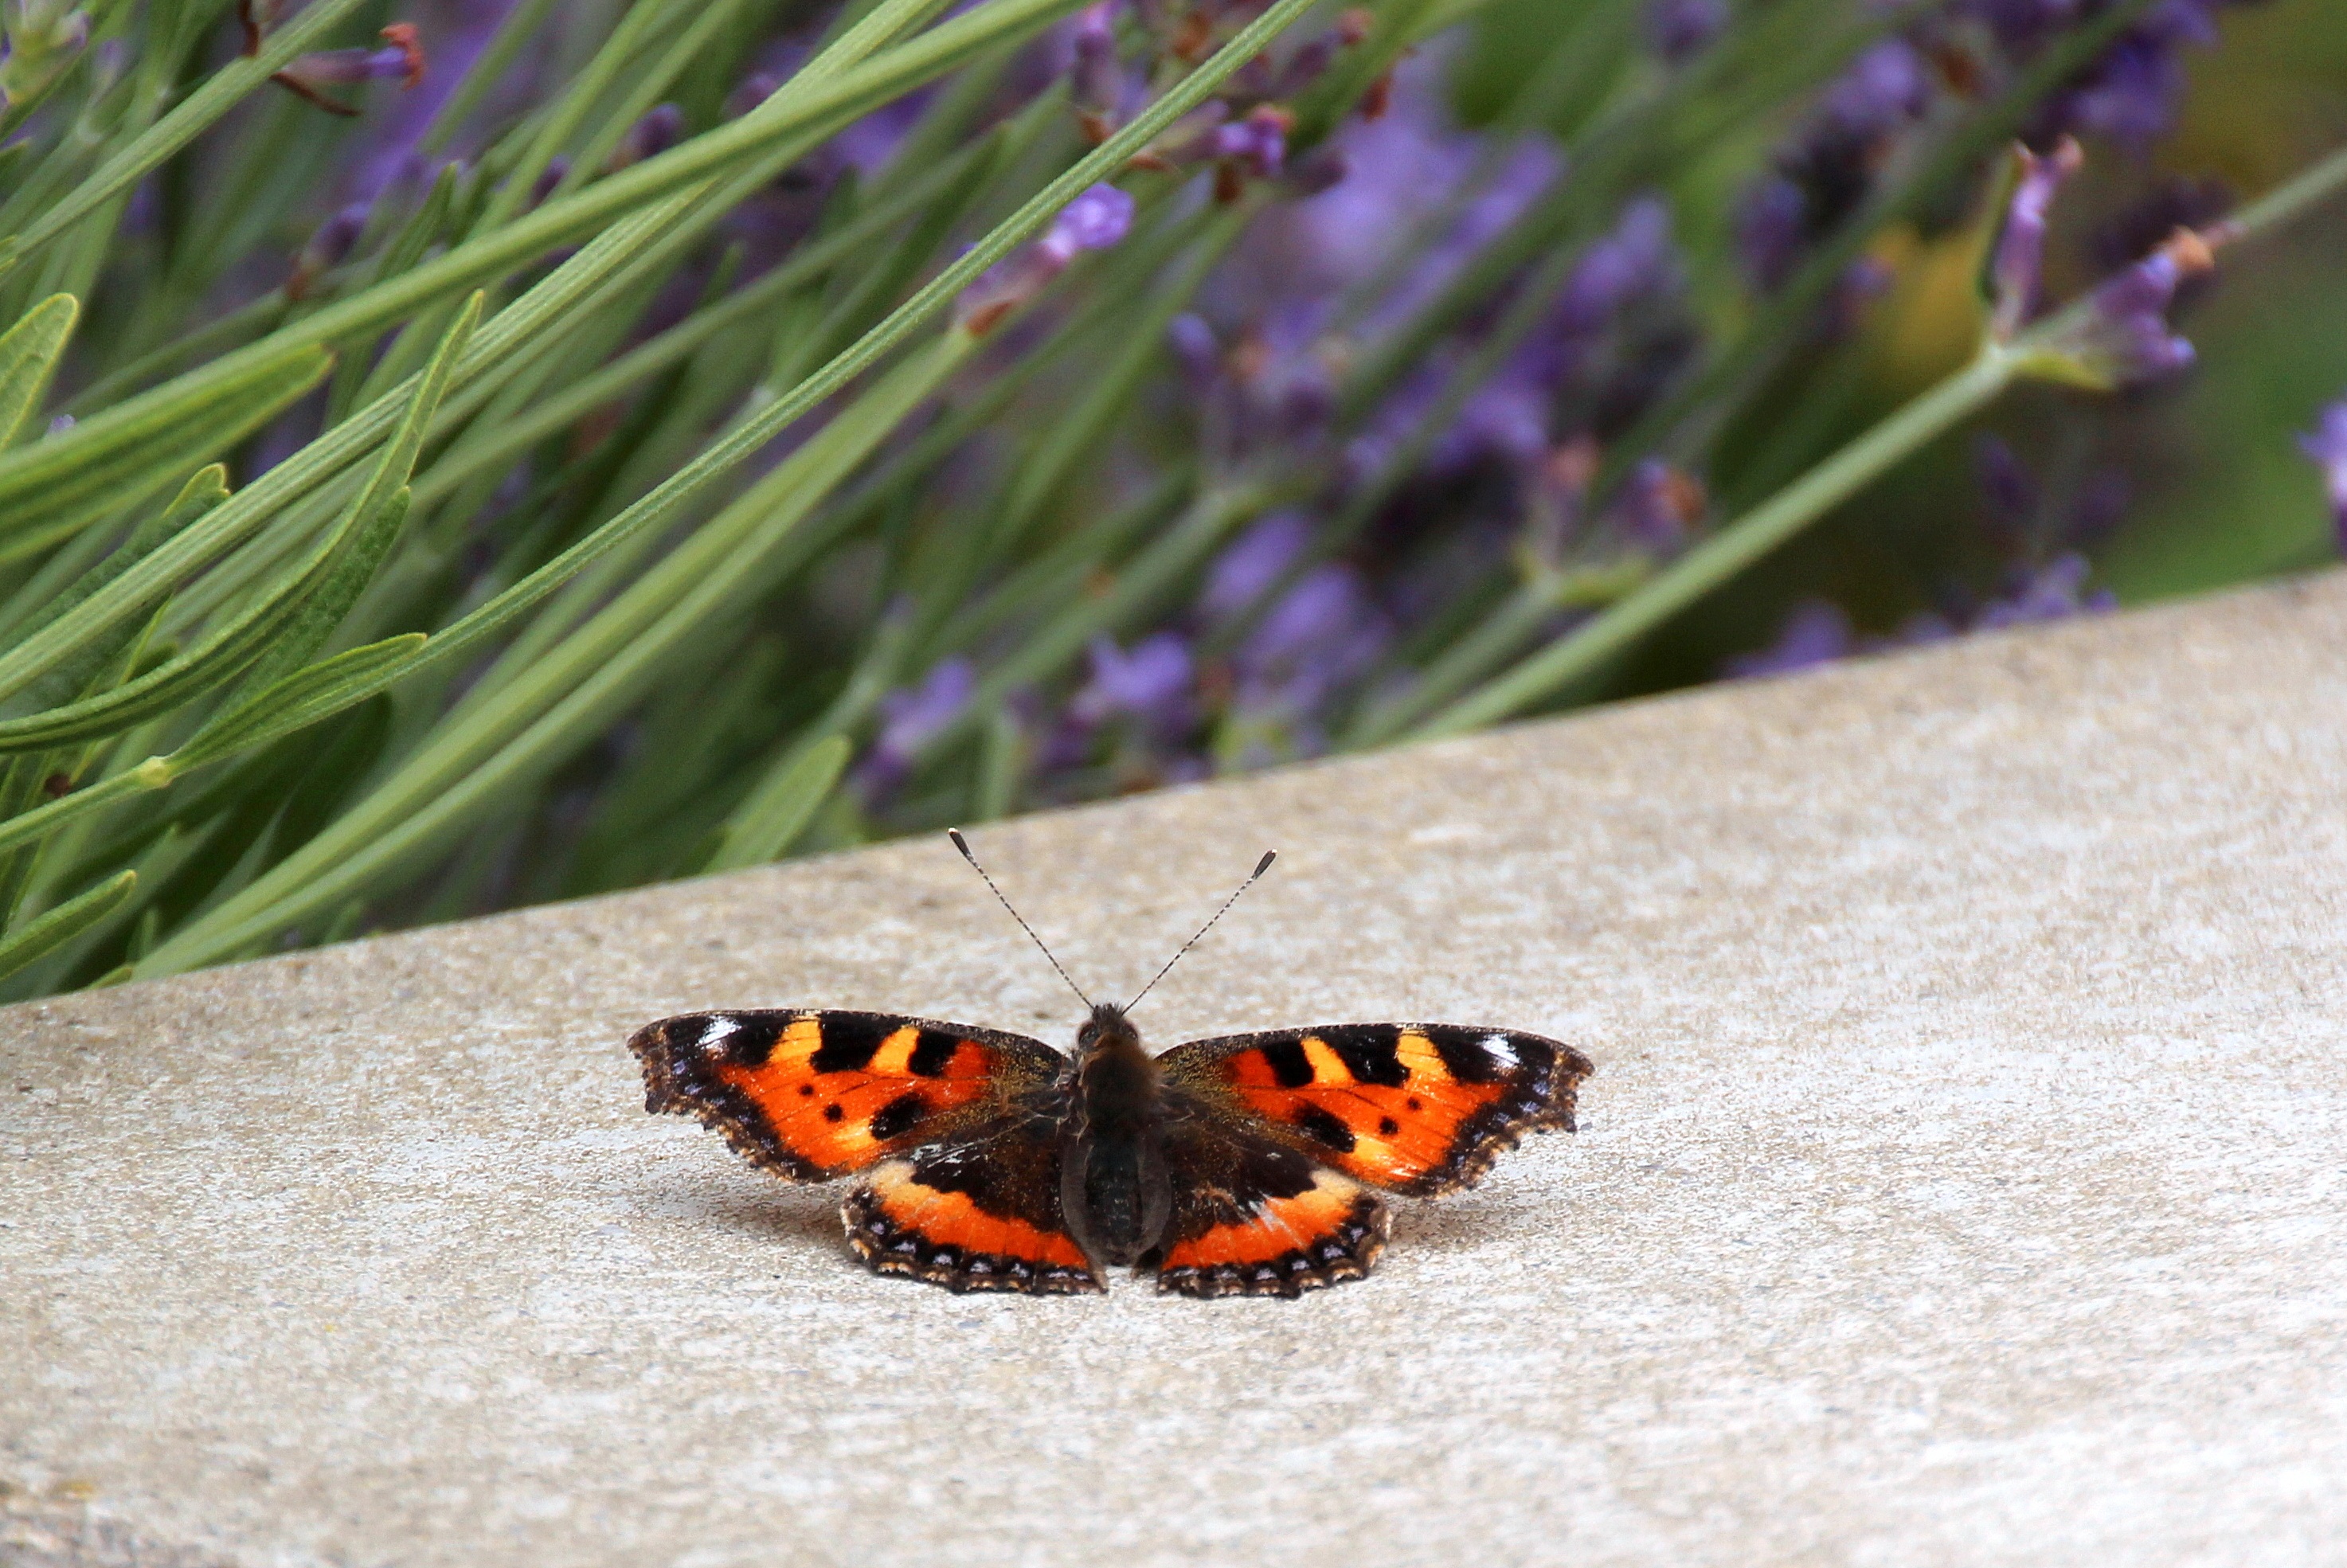
leaf, flower, petal, animal, summer, color, insect, butterfly, colorful, fauna, invertebrate, close up, monarch butterfly, aglais, macro photography, arthropod, edelfalter, pollinator, little fox, moths and butterflies